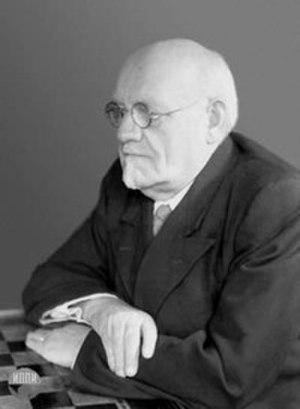
Karl Adolfovitch Kroug est un électrotechnicien germano-balte. Son action en faveur de l'enseignement du génie électrique en Russie a favorisé le plan d'électrification voulu par les Soviets.